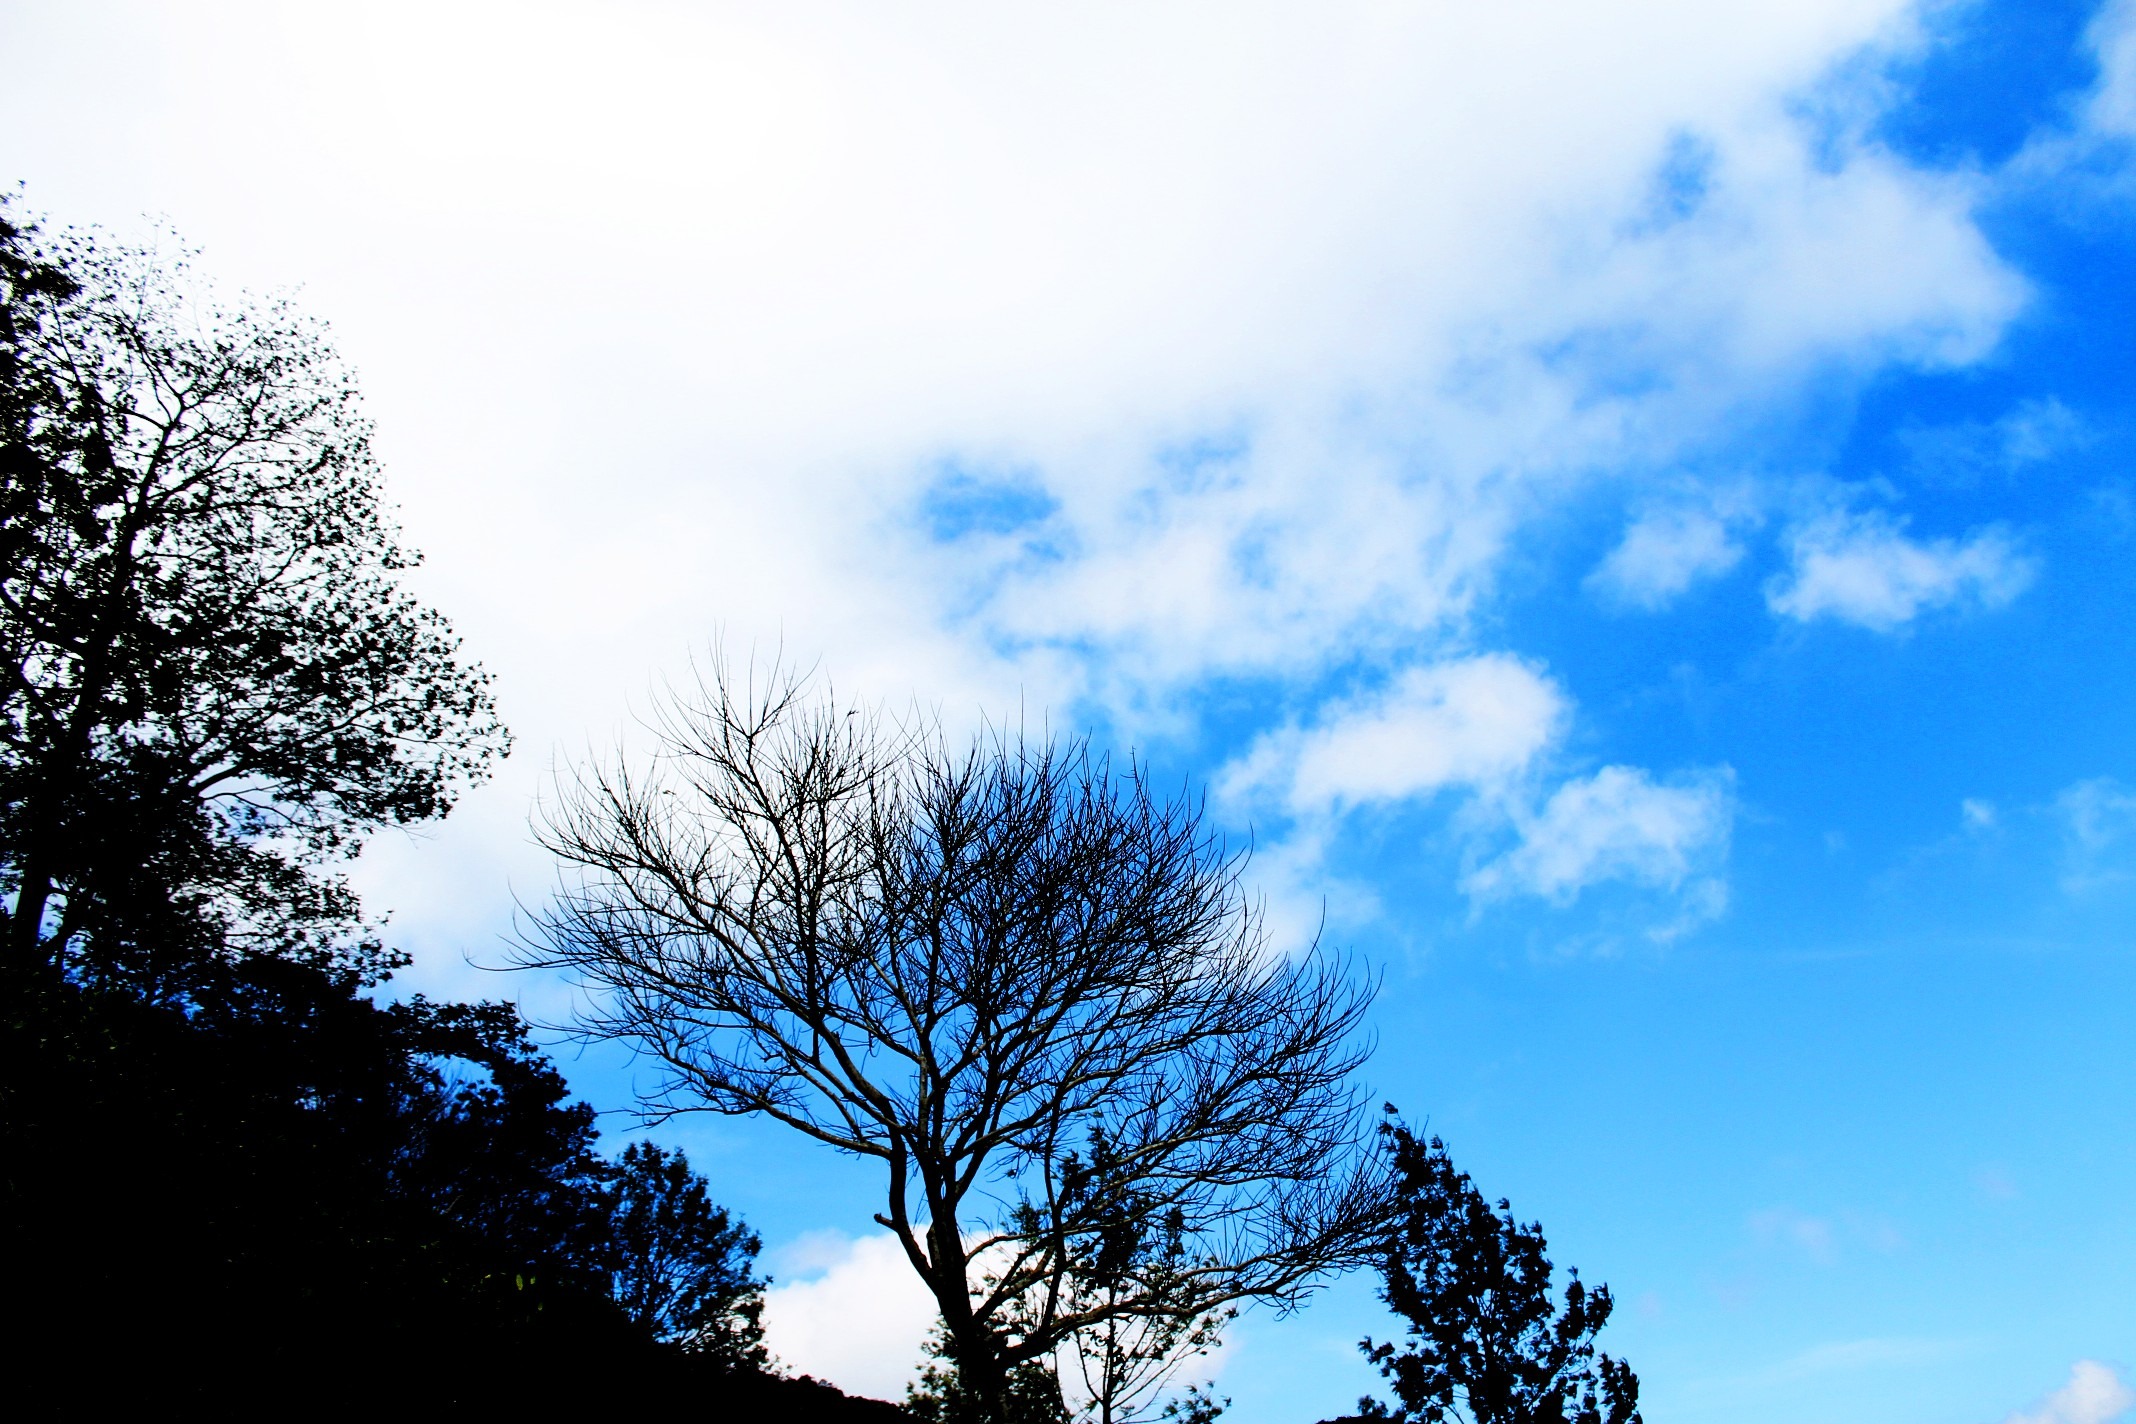
tree, nature, grass, branch, winter, cloud, plant, sky, sunlight, cloudy, morning, dawn, atmosphere, dusk, evening, scenic, scenery, blue, season, cloudscape, trees, clouds, backlight, woody plant